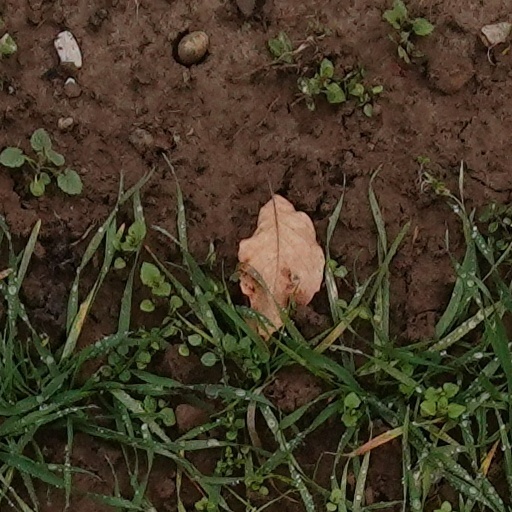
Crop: wheat